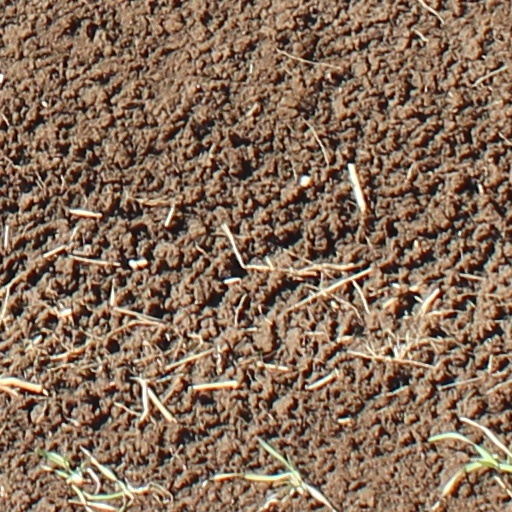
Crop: wheat